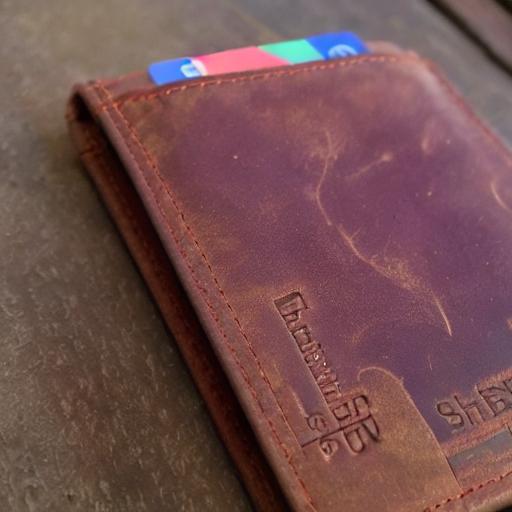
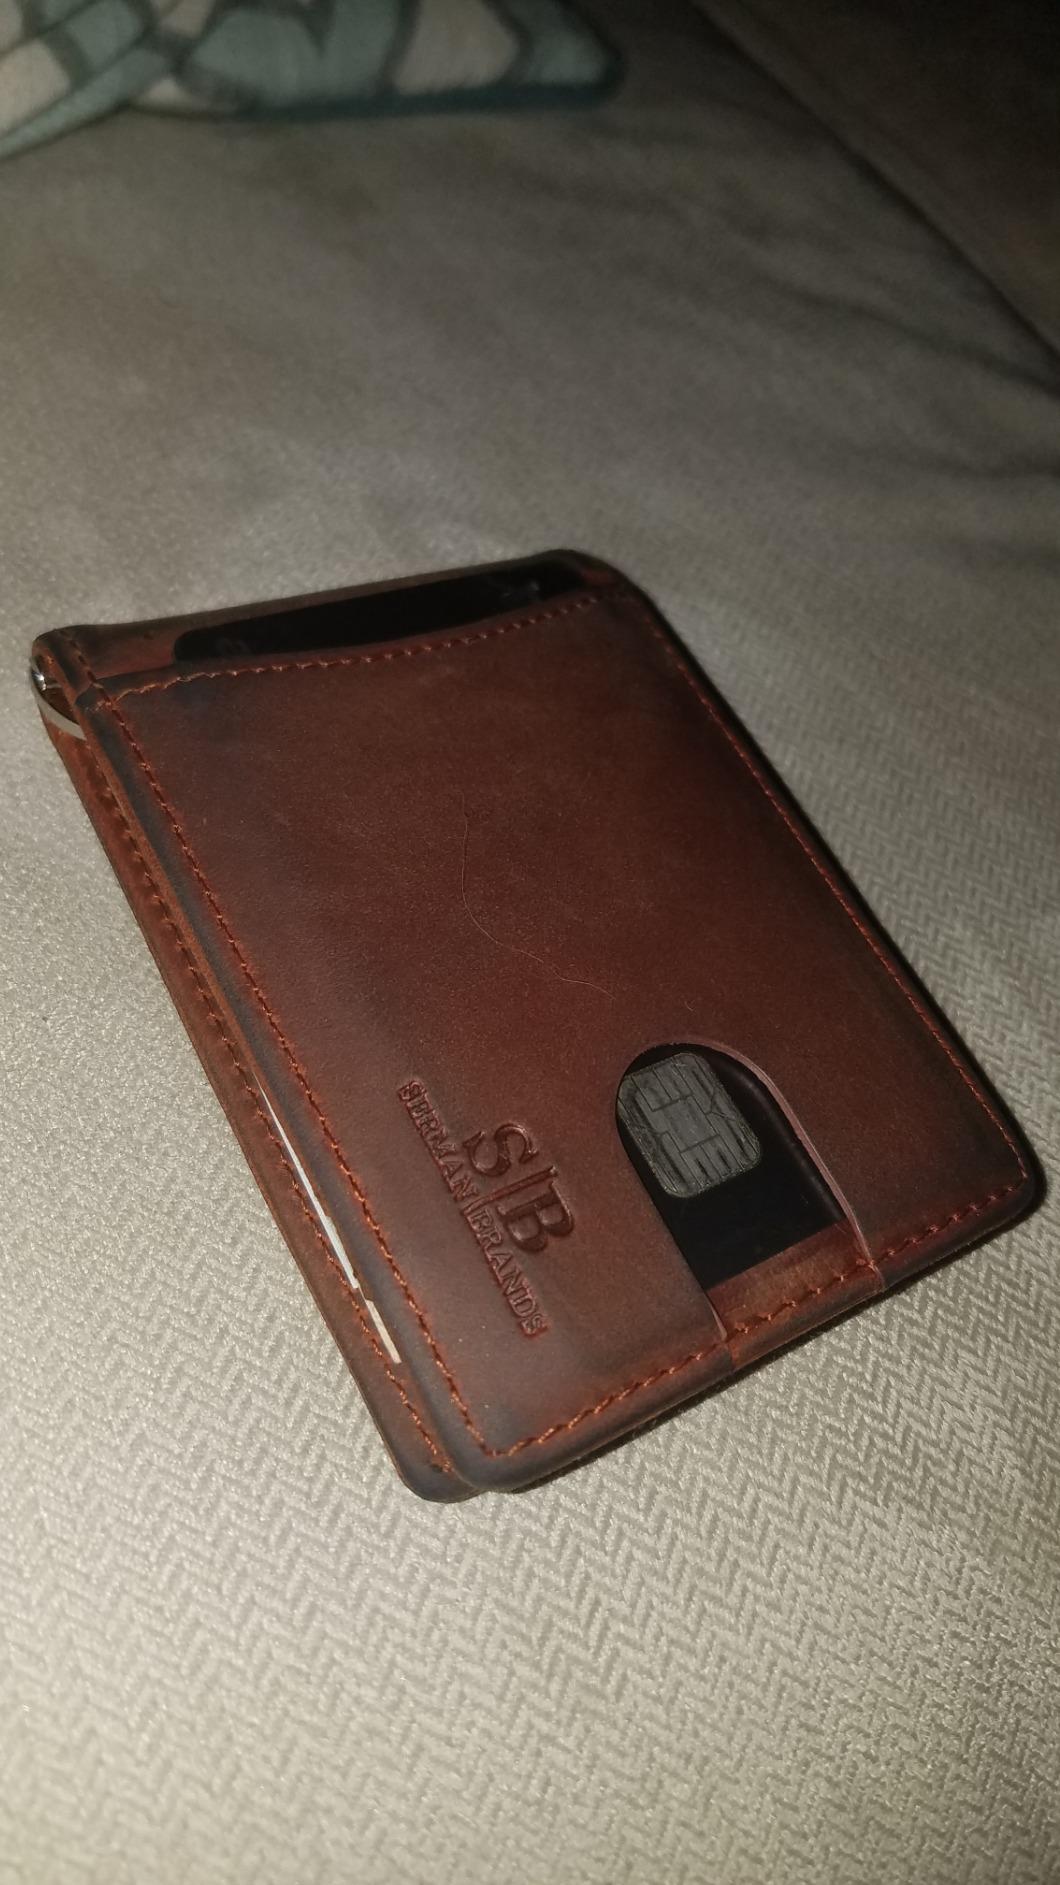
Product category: accessories_wallet
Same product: no